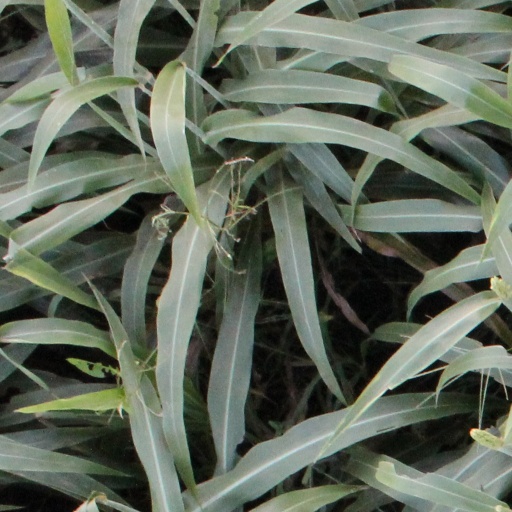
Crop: sorghum